Linde Lindström

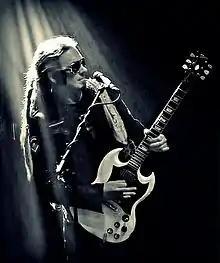
Lindström in 2014

HIM was first formed in 1991 by Ville Valo and bassist Mikko "Mige" Paananen, under the name His Infernal Majesty. The band broke-up in 1993, but was reformed in 1995, by Valo and Lindström. Later rejoined by Mige, as well as keyboardist Antto Melasniemi and drummer Juhana "Pätkä" Rantala, the band, now called HIM, released their debut album "Greatest Lovesongs Vol. 666" in 1997. In 2000, now with drummer Gas Lipstick and keyboardist Juska Salminen, HIM released "Razorblade Romance", which reached number 1 in Finland, Austria and Germany. Its first single, "Join Me in Death", also charted at number one in Finland and Germany, eventually going platinum in their home country, and gold in Germany and Austria. Following the addition of Janne "Burton" Puurtinen on keyboards, HIM released "Deep Shadows and Brilliant Highlights" and "Love Metal" in 2001 and 2003, respectively. Both cracked the top ten in several countries, and became the band's first albums to chart in the United Kingdom and the United States.